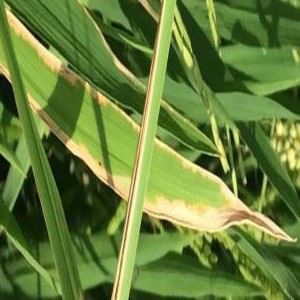
Disease: Bacterialblight